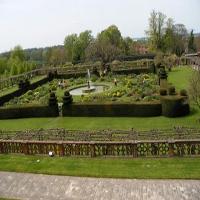
Weather: cloudy or overcast